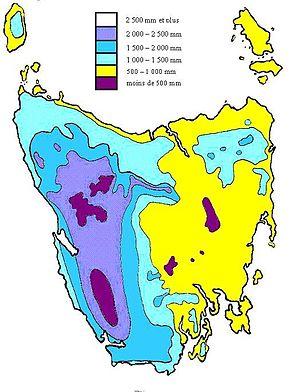
Répartition des précipitations en Tasmanie
Le climat de l'Australie est très varié, même si la majeure partie de ce pays est désertique ou semi-aride. Seuls les coins sud-est et sud-ouest du pays bénéficient d'un climat tempéré et d'un sol moyennement fertile. Le nord du pays, qui connaît un climat tropical, est couvert soit de forêts tropicales humides, soit de prairies, soit de déserts.